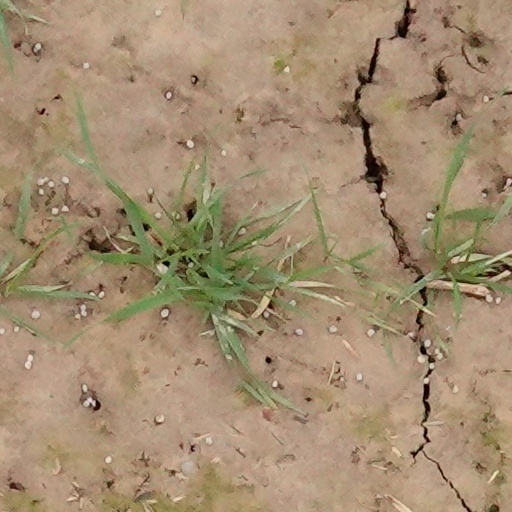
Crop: wheat